Norton Commando

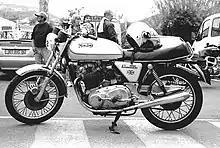
Norton Commando Interstate Mk3

In 1974 a limited edition version of the Commando was introduced that was fitted with bodywork styled to reproduce the successful Formula 750 works racers that were sponsored by cigarette manufacturers John Player & Sons. The machine was based on the Mk2A 850 Commando. Around 200 of these machines were made, of which about 120 were exported to the US. The bike was expensive, selling for around $3,000 in the US, $500 more than a standard Commando.